Italian irredentism in Nice

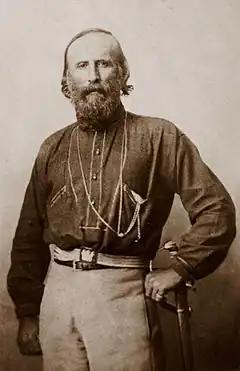
Giuseppe Garibaldi, a prominent Niçard Italian

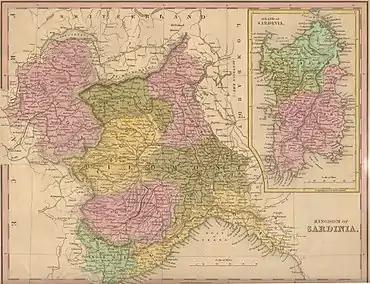
The Kingdom of Sardinia in 1839, with the County of Nice in green at the bottom

Giuseppe Garibaldi, born in Nice, vehemently opposed the cession of his hometown to France, arguing that the Plebiscite he ratified in the treaty was vitiated by electoral fraud. In 1871, during the first free elections in the County, the pro-Italian lists obtained almost all the votes in the legislative elections (26,534 votes out of 29,428 votes cast), and Garibaldi was elected deputy at the National Assembly. Pro-Italians take to the streets cheering ""Viva Nizza! Viva Garibaldi!"." The French government sends 10,000 soldiers to Nice, closes the Italian newspaper "Il Diritto di Nizza" and imprisons several demonstrators. The population of Nice rose up from February 8 to 10 and the three days of demonstration took the name of "Niçard Vespers". The revolt is suppressed by French troops. On February 13, Garibaldi was not allowed to speak at the French parliament meeting in Bordeaux to ask for the reunification of Nice to the newborn Italian unitary state, and he resigned from his post as deputy. The failure of Vespers led to the expulsion of the last pro-Italian intellectuals from Nice, such as Luciano Mereu or Giuseppe Bres, who were expelled or deported.